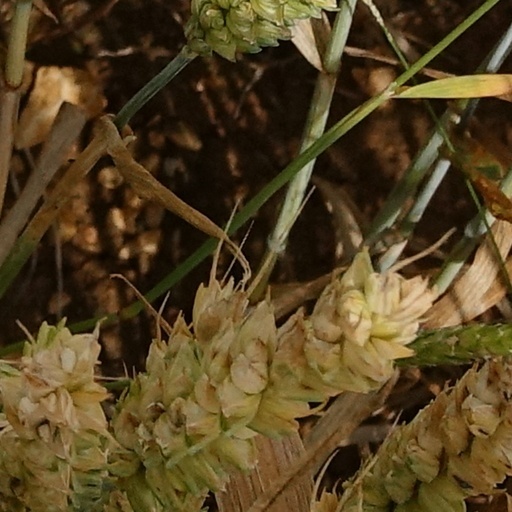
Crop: wheat